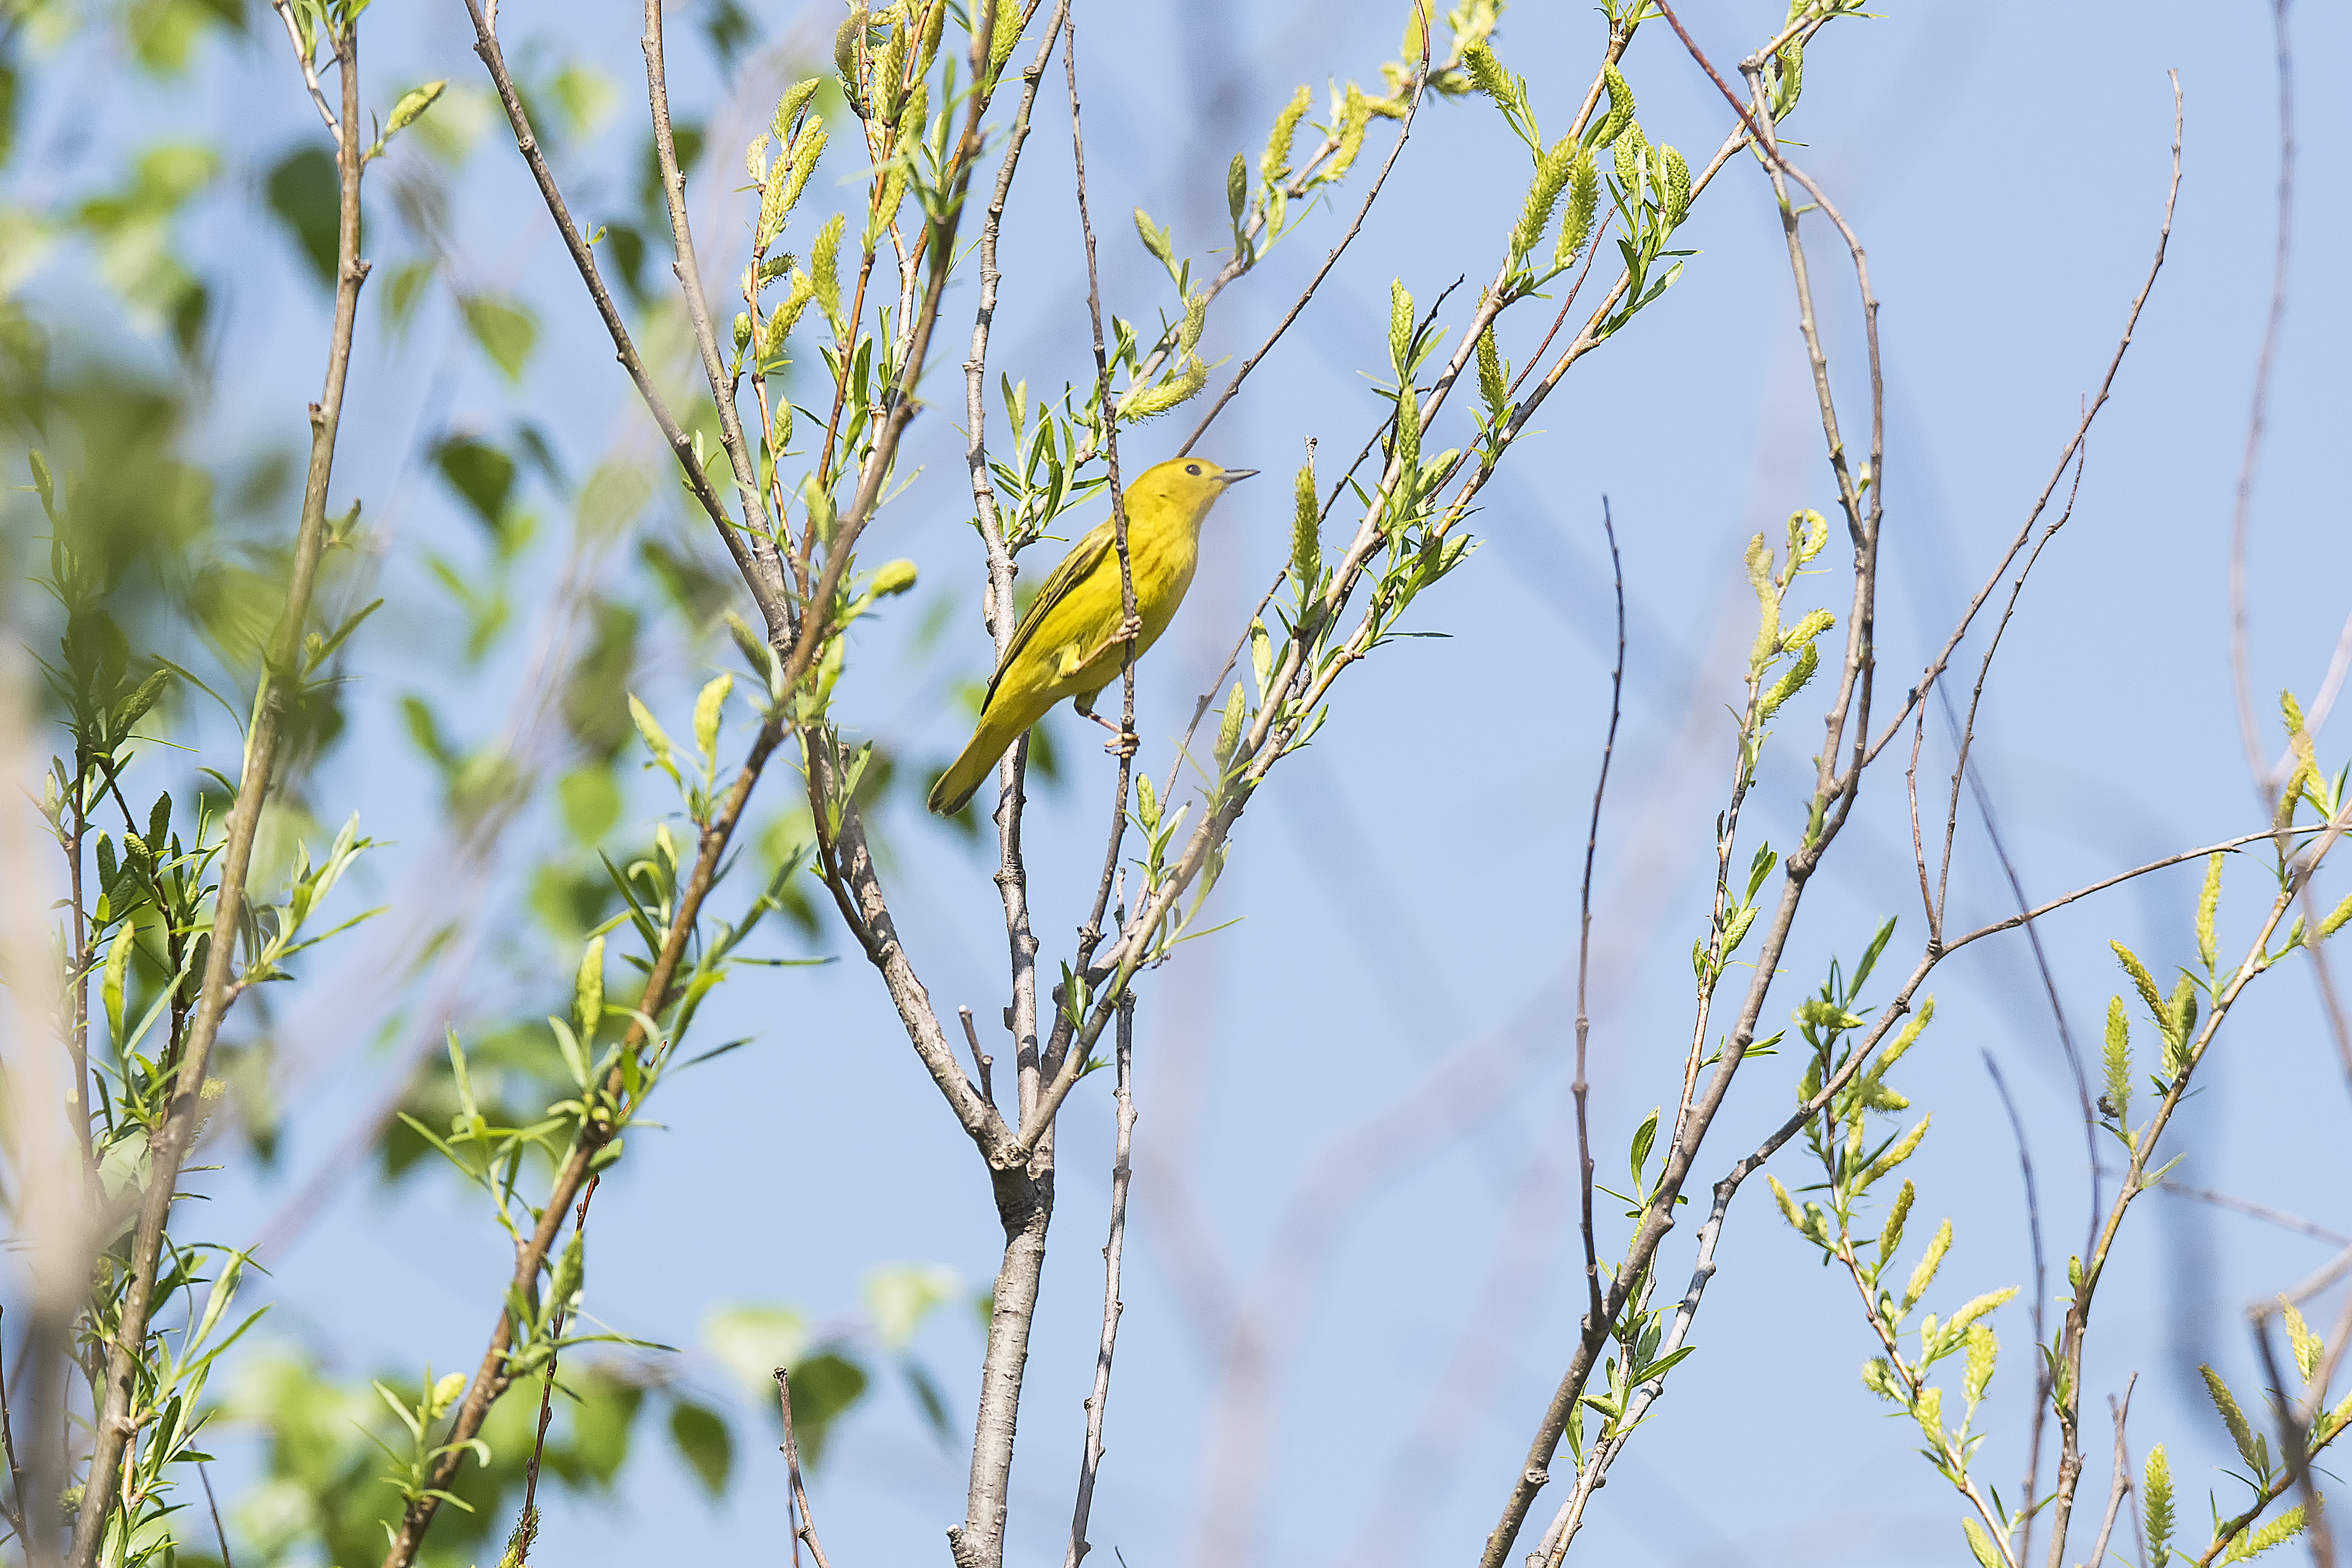
tree, nature, grass, branch, bird, plant, meadow, prairie, sunlight, leaf, flower, green, birch, yellow, agriculture, flora, twig, wildflower, canada, jaune, quebec, warbler, sherbrooke, oiseau, paruline, flowering plant, grass family, plant stem, land plant